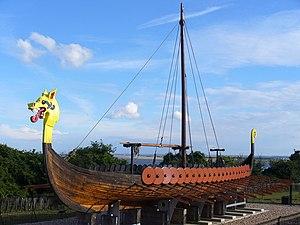
The Raven est le quatrième album studio du groupe The Stranglers. Enregistré à côté de Paris au cours du mois de juin 1979, il sort le 21 septembre de cette même année au Royaume-Uni, sur le label United Artists. C'est le premier album que le groupe a produit lui-même, avec l'aide de l'ingénieur du son Alan Winstanley.